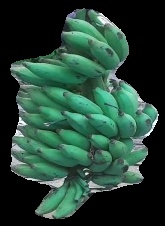
Variety: elakki-bale
Grade: grade3